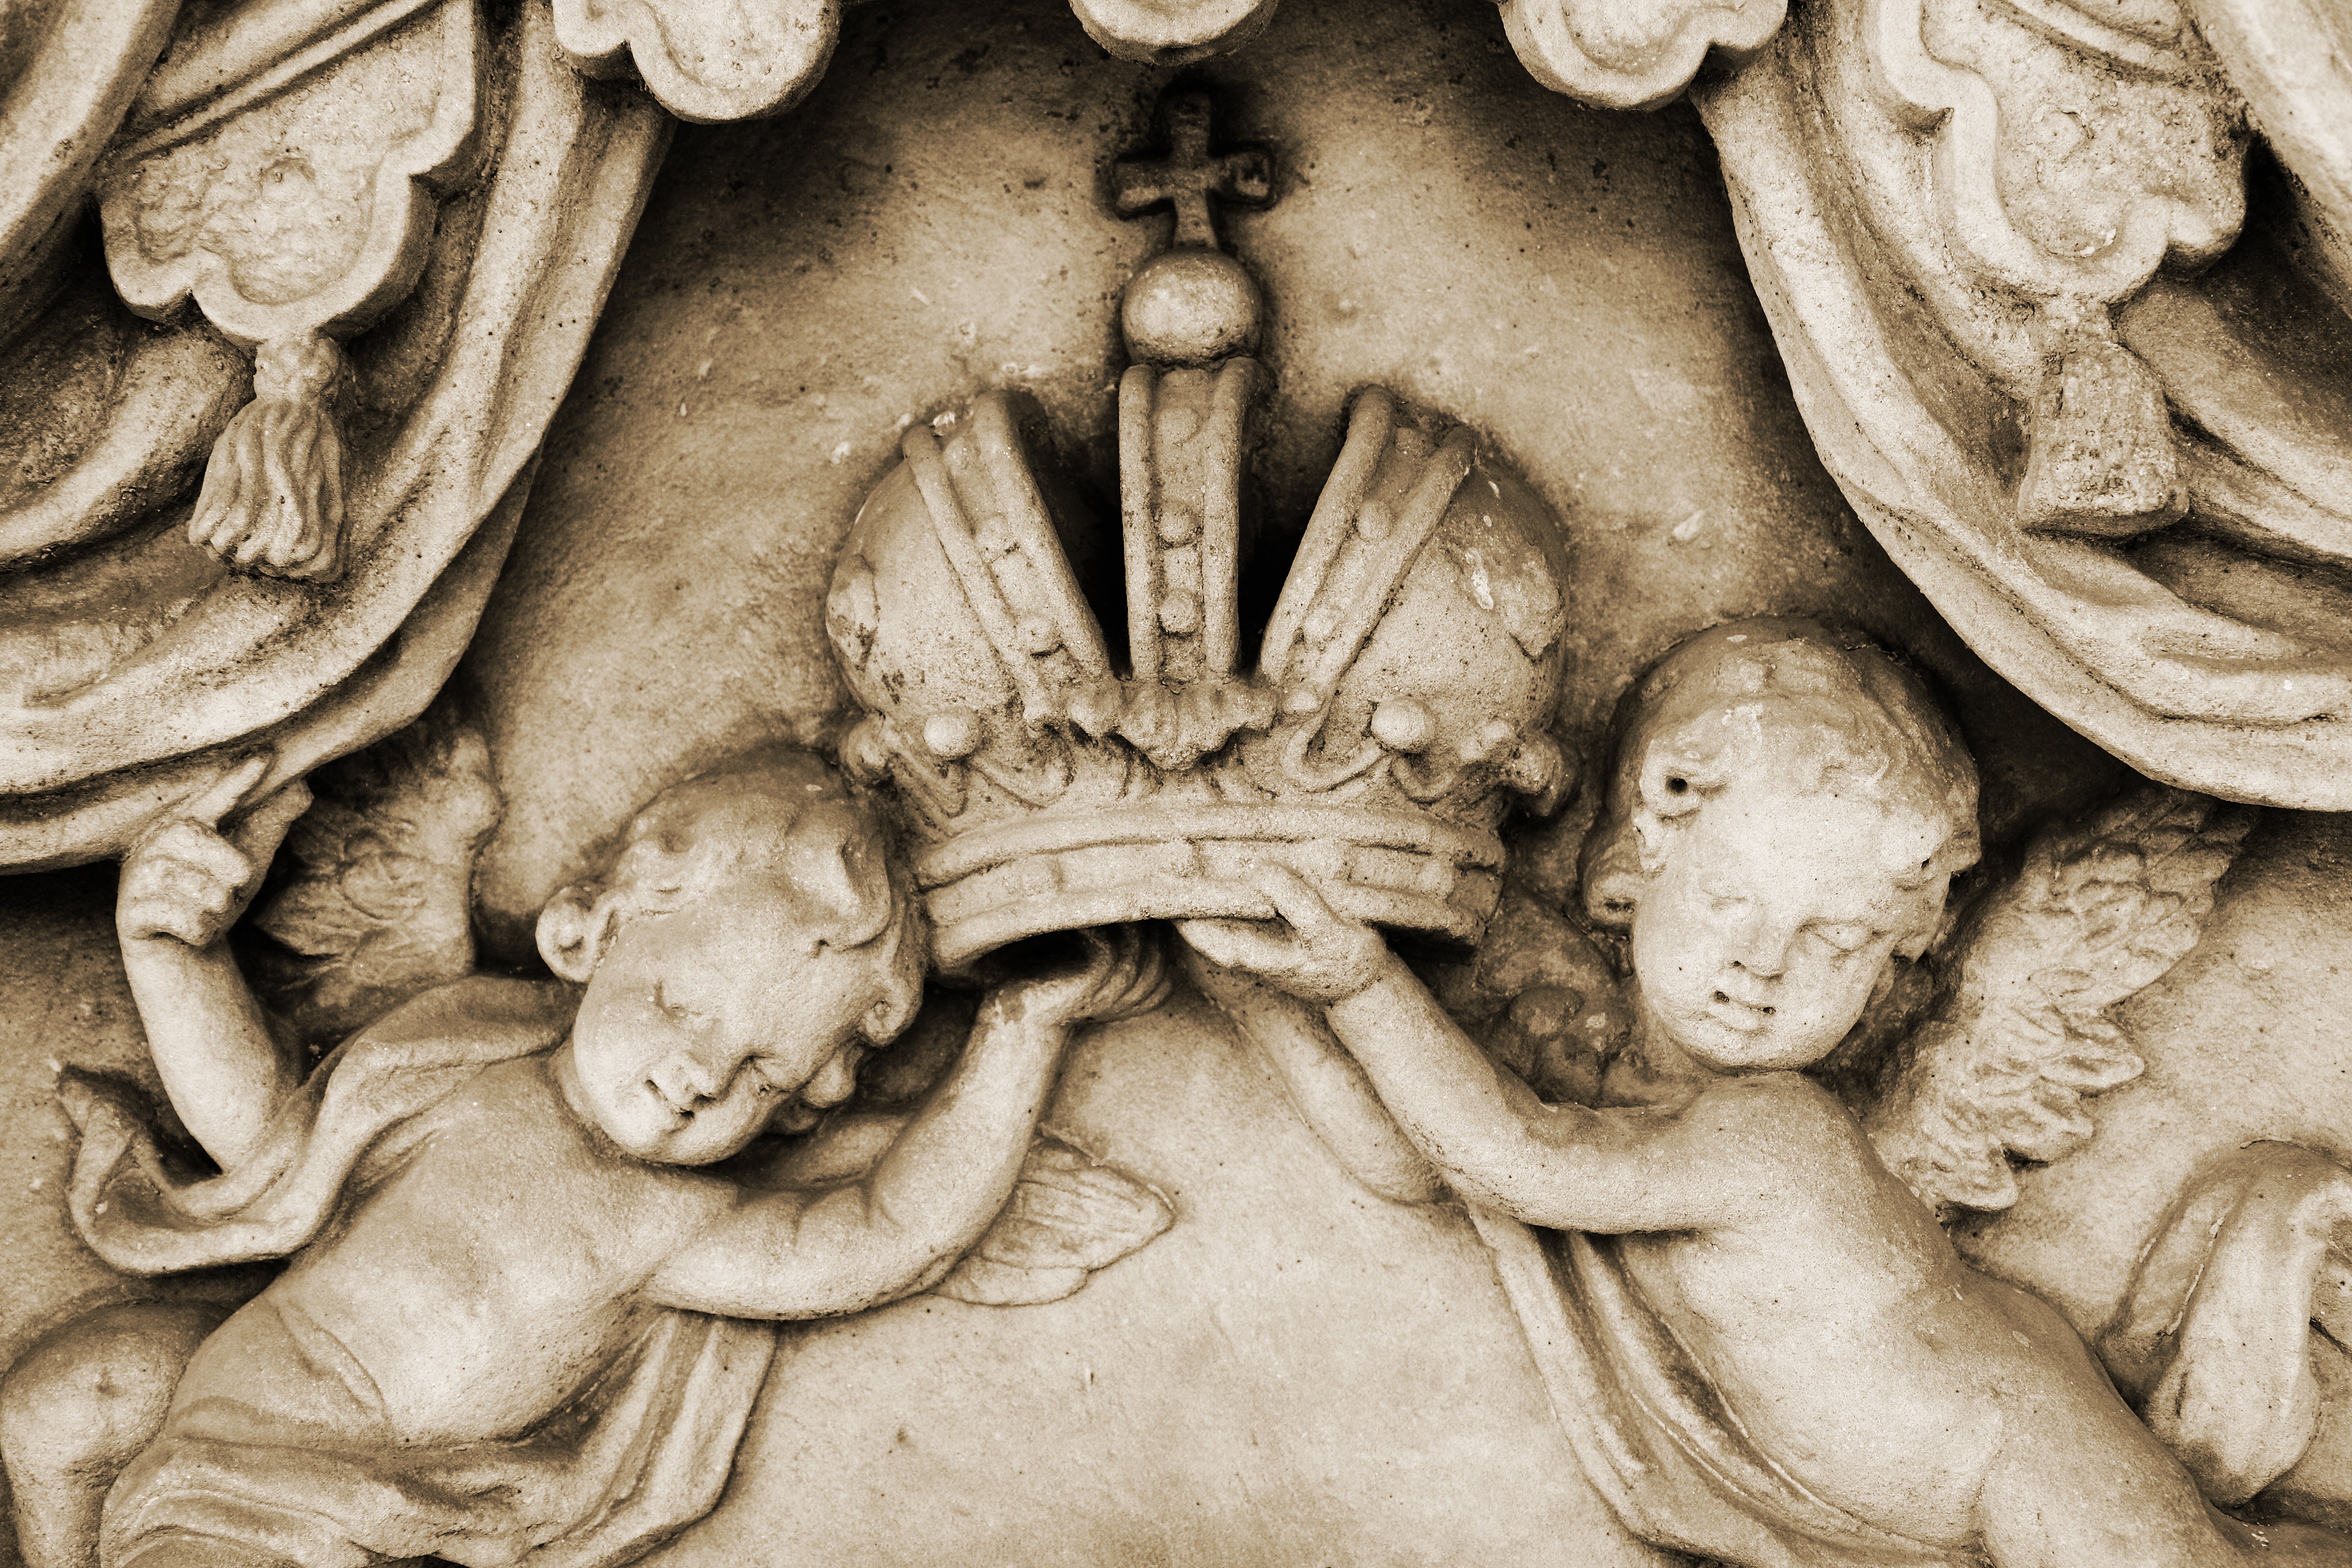
wing, wood, boy, old, stone, statue, heaven, symbol, religion, child, church, crown, face, sculpture, religious, angel, art, temple, wings, head, marble, carving, cherub, relief, guardian, god, mythology, stone carving, ancient history